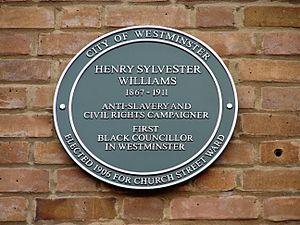
Henry Sylvester-Williams, né le 15 février 1869, mort le 26 mars 1911, est un avocat et un écrivain britannique.